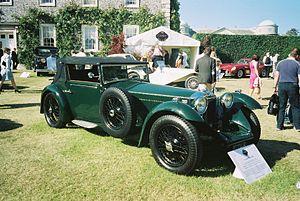
Le Rallye alpin d'Autriche, ou Rallye des routes alpines d'Autriche est une ancienne épreuve de rallye qui a été incorporée à chaque saison du Championnat international des marques, et une unique fois au Championnat du monde des rallyes.